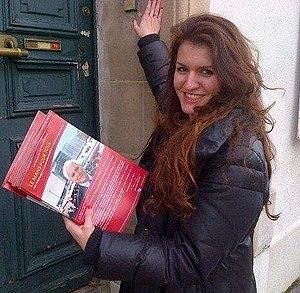
Marlène Schiappa lors du porte à porte de la campagne le mans pour tous
Marlène Schiappa [maʁlɛn ʃjapa], née le 18 novembre 1982 à Paris, est une militante féministe et femme politique française.